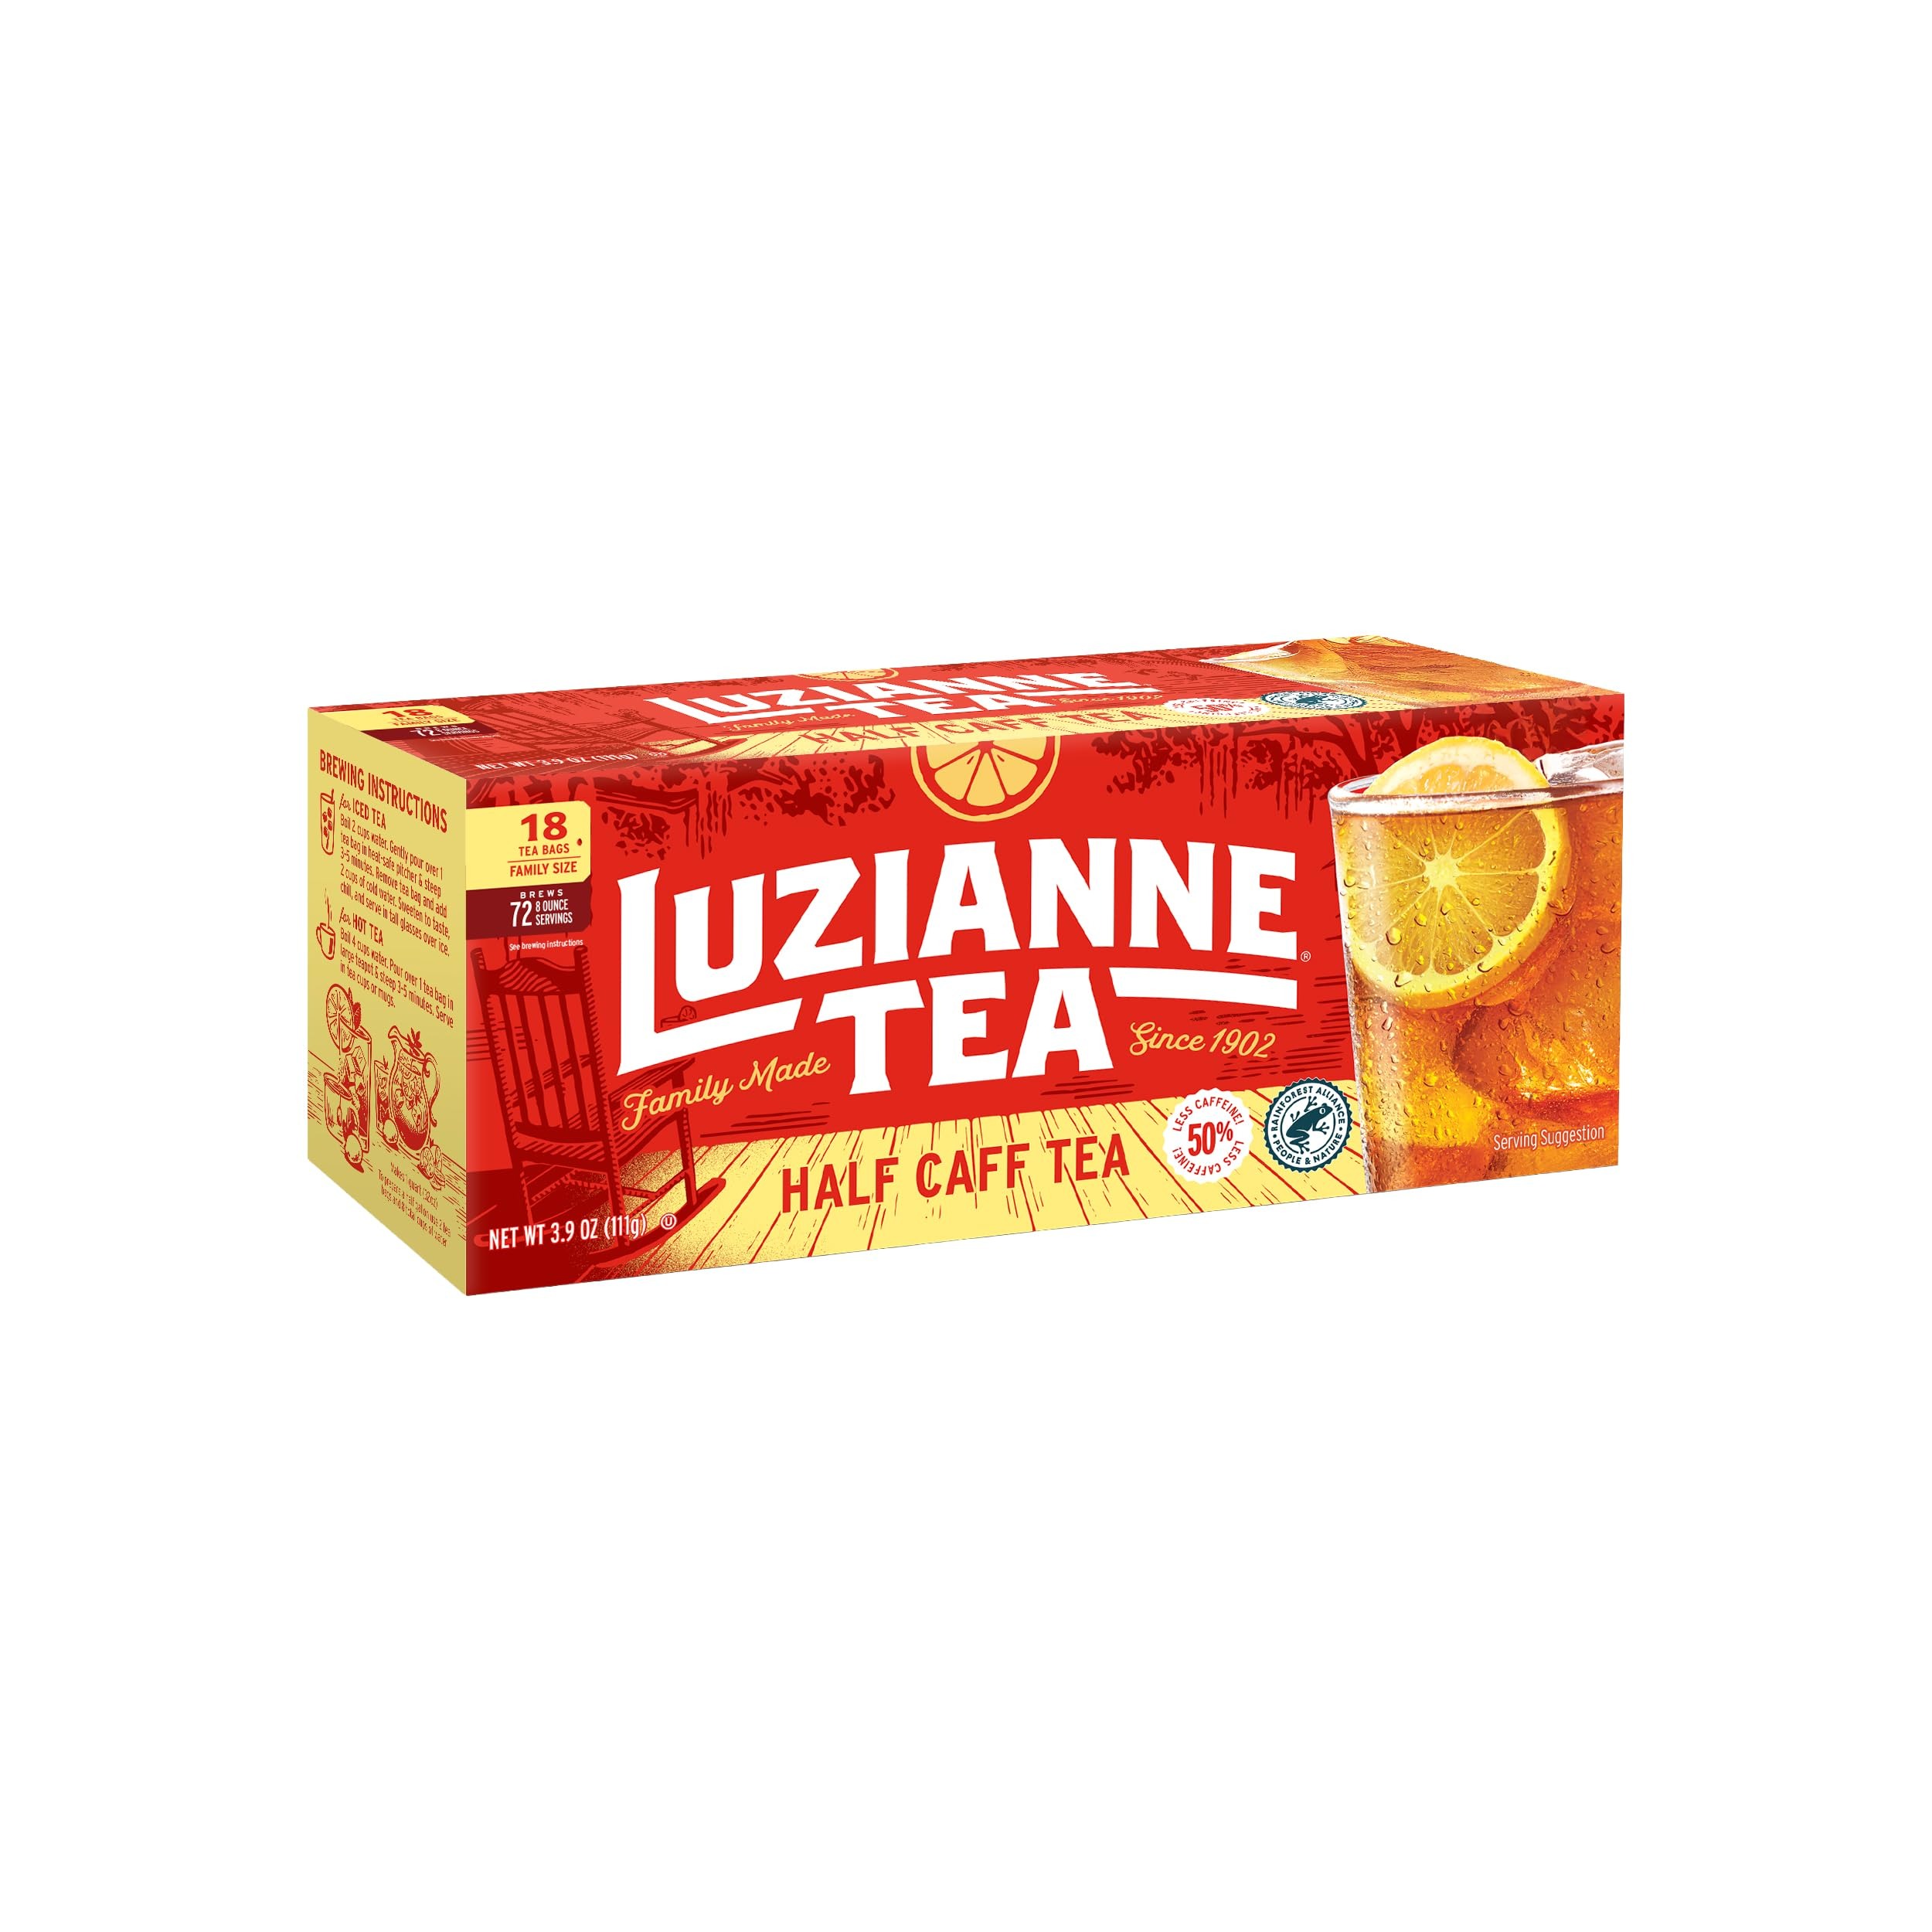
Item Name: Luzianne Unsweetened Half-Caff Iced Tea Bags, Family Size, 18ct Box (Pack of 1)
Bullet Point 1: Luzianne Half Caff Tea: Specially blended for iced tea. Featuring Orange Pekoe and Pekoe Cut Black Tea. Half-Caff tea bags are an way to make a delicious glass with all the flavor and less caffeine
Bullet Point 2: When it comes to tea, Southerners have high standards. This is why all Luzianne Tea, from the bag to the bottle, is specially blended to be crystal clear and fresh tasting to the last sip. Enjoy a pure sip of Southern refreshment
Bullet Point 3: Half Caff has 50% less caffeine than regular black tea, letting your family enjoy iced tea anytime of the day
Bullet Point 4: Sustainability: When you buy Luzianne Iced Tea products with the Rainforest Alliance seal, you are supporting a better future for people and nature.
Bullet Point 5: Luzianne Heritage: Our family business has been blending tea for over 100 years; Luzianne founder William B. Reily helped to spread the popularity of tea and coffee across America
Value: 18.0
Unit: Count

Price: 5.94